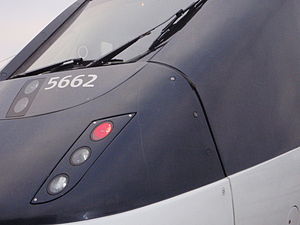
IC4's leveringsoversigt
IC4-togsæt nr. 62 leveredes til DSB i november 2011. I 2014 og 2015 kørte dette togsæt dobbeltkoblet som lyntog og regionaltog.
IC4's leveringsoversigt er en oversigt over, hvornår DSB's 82 IC4-togsæt er leveret og indsat i passagererdrift.